A Book of Mediterranean Food

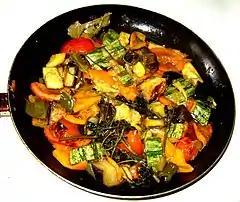
Ratatouille niçoise, a Mediterranean dish introduced to Britain by the book

The "substantial dishes" chapter discusses and illustrates the merits of risotto and paella, and deals with polenta and spaghetti – both less familiar in Britain then than now – and goes on to describe cassoulet. The next chapter, on poultry and game, begins with recipes for cooking chicken and duck, and goes on to partridge – both "à la provençale" and in Greek style – quail and pigeons, concluding with snipe cooked "en papillote" with mushrooms.